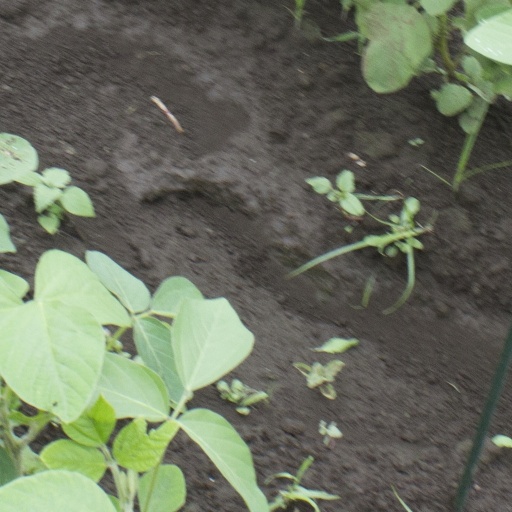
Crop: soybean